South Eastern Main Line

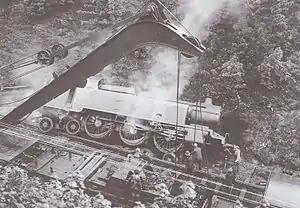
Sevenoaks, 1927.

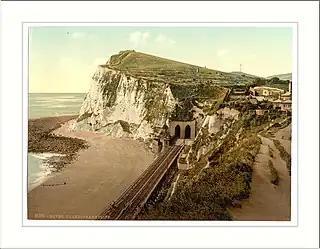
Shakespeare Tunnel, showing the original viaduct which was later infilled. The rotting of this structure means that the entire line will need to be rebuilt here, following the failure of the sea wall in December 2015.

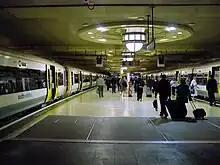

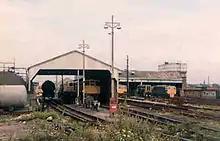
Hither Green depot

Stopping services run from Charing Cross or Cannon Street to Orpington or Sevenoaks, with other services on the route running fast over this section. Beyond Sevenoaks, stopping services originating from Tunbridge Wells, just off the main line, cover the stations with other services on the route running fast over this section